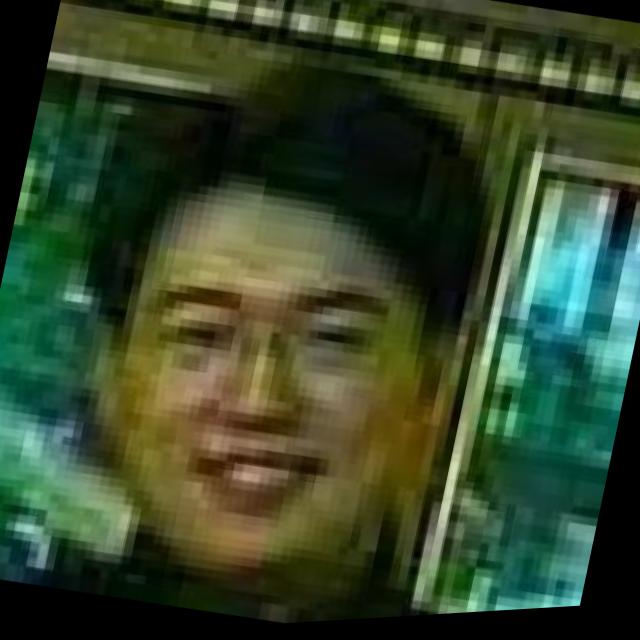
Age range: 21-44